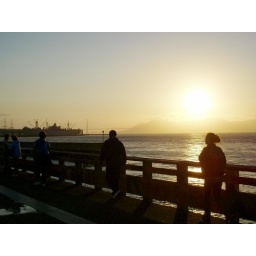
My sister and Dad walking along peir 39... you can see the golden gate bridge in the distance